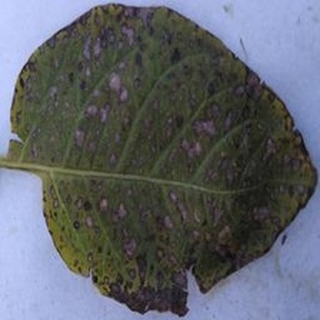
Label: potato_early_blight